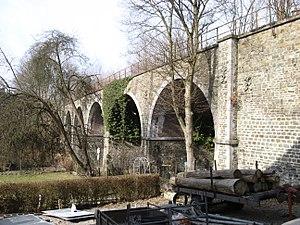
La ligne 44 est une ligne ferroviaire construite à l'initiative des établissements thermaux de la commune de Spa, qui souhaitaient faire profiter les curistes d'un mode de transport performant.